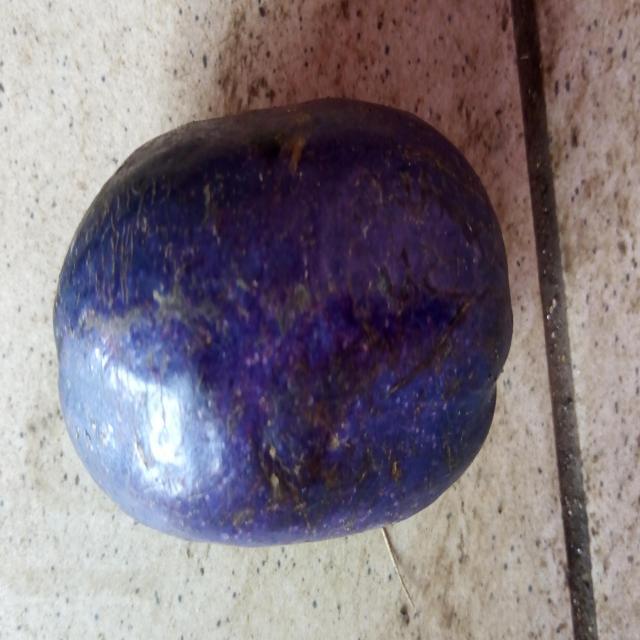
Plum grade: unaffected